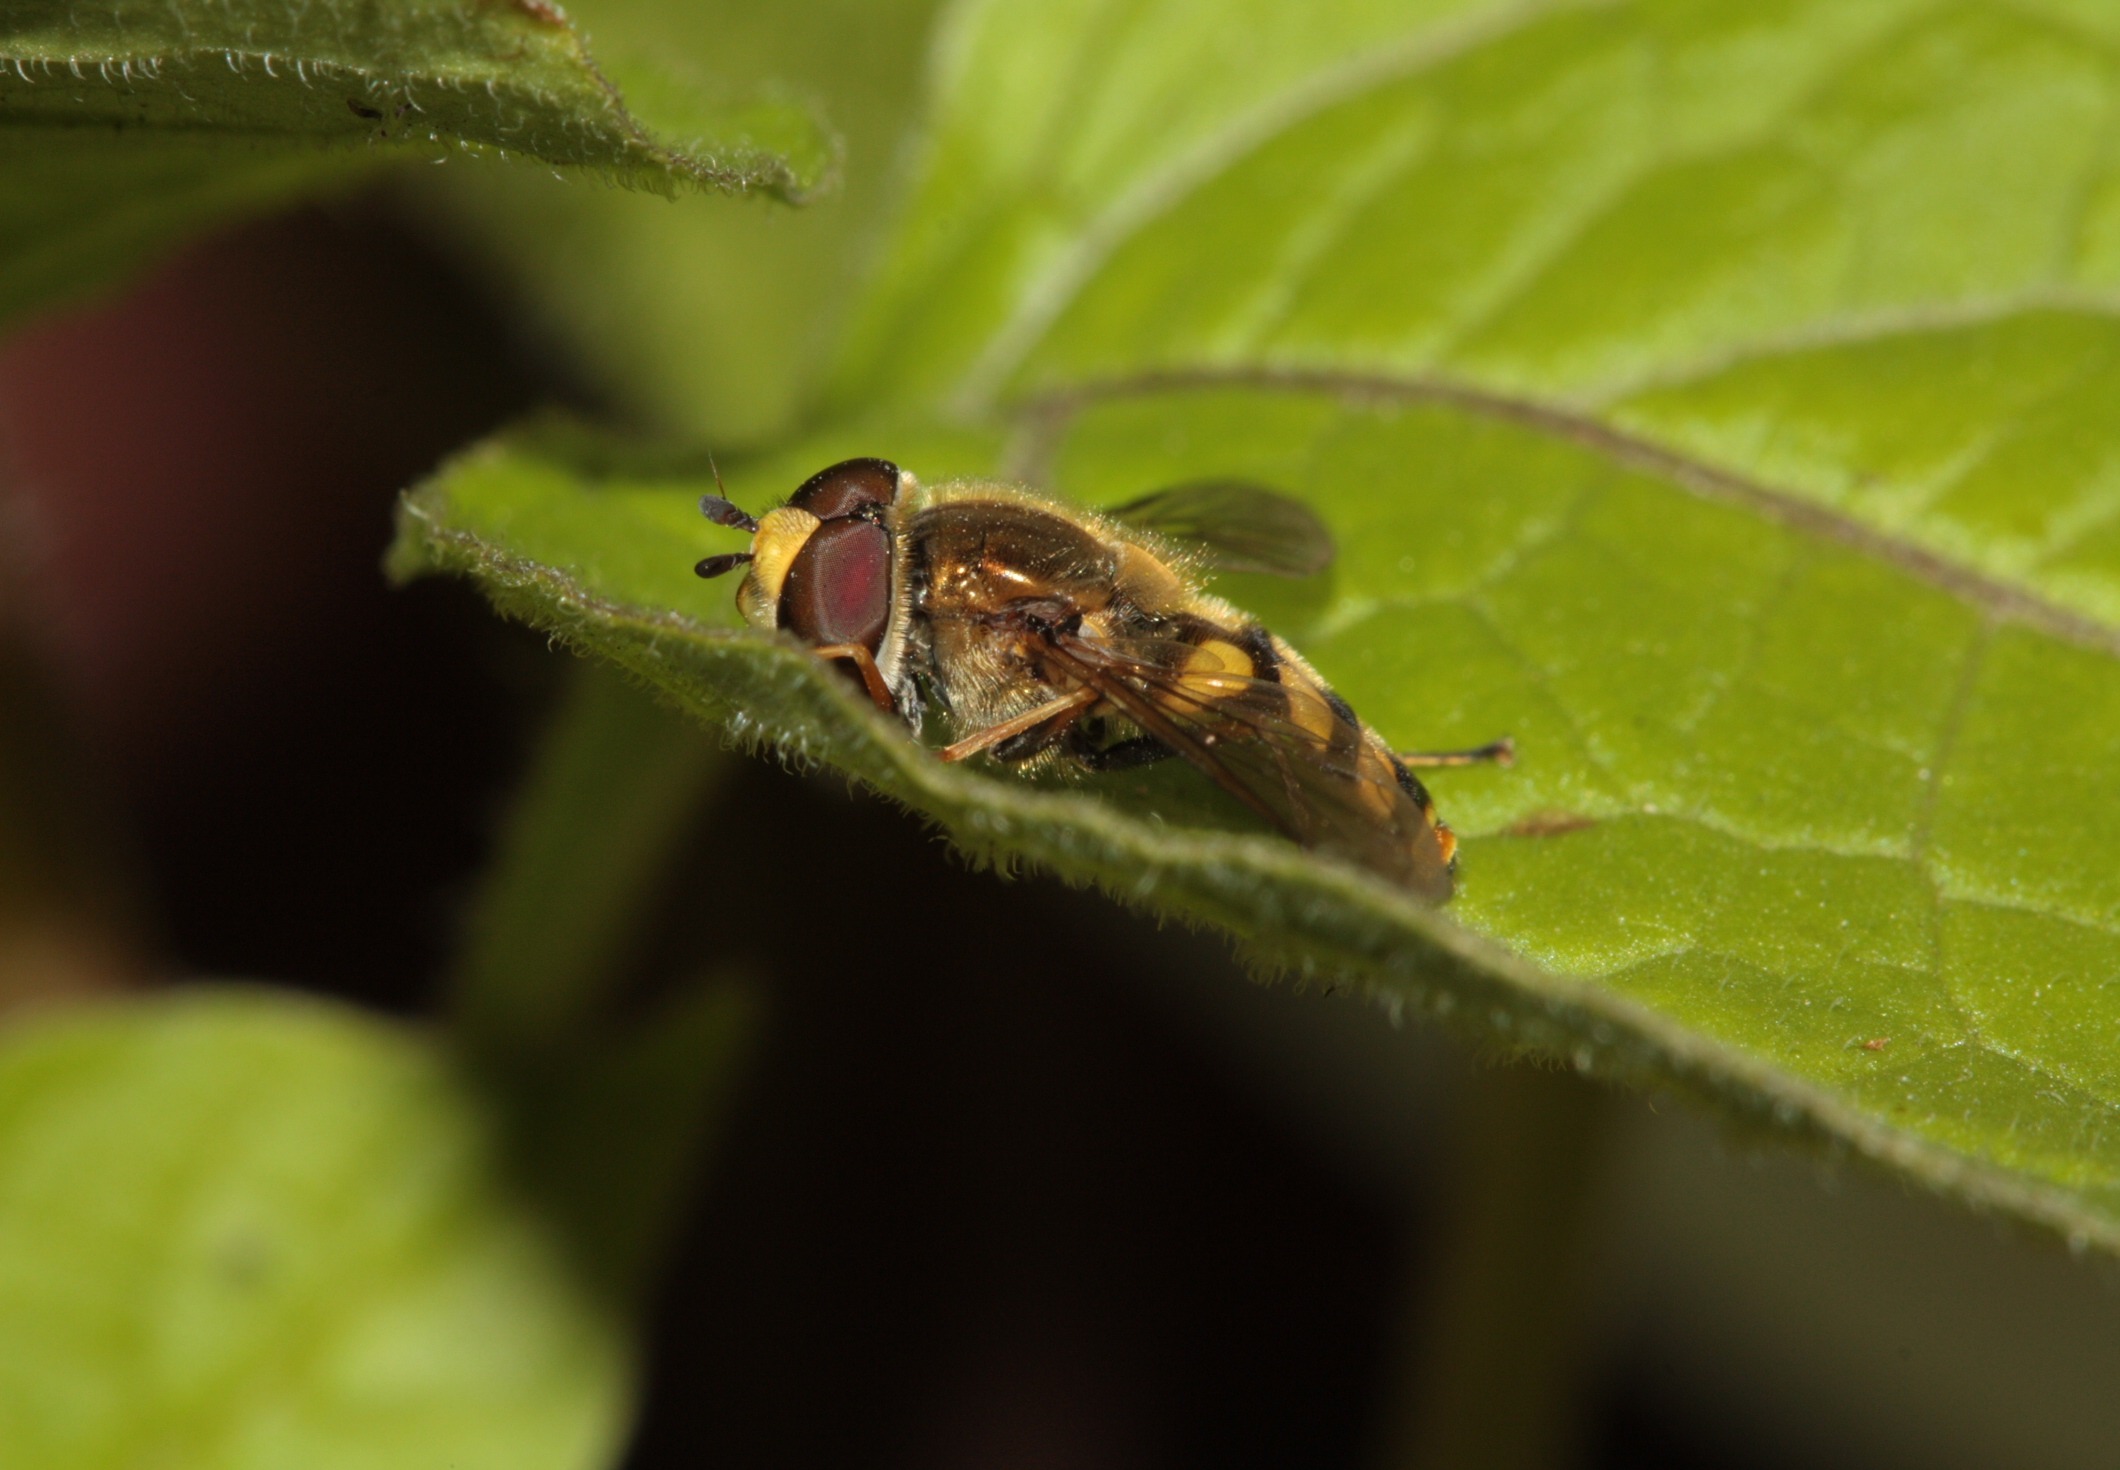
nature, wing, photography, leaf, flower, fly, green, insect, fauna, invertebrate, close up, hoverfly, pest, beetle, compound, macro photography, arthropod, leaf beetle